Edward H. Edgerton

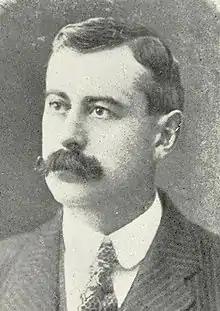

Edward H. Edgerton (August 31, 1863 – July 7, 1934) was a Vermont businessman, lawyer, judge, and politician who served as president of the Vermont State Senate.